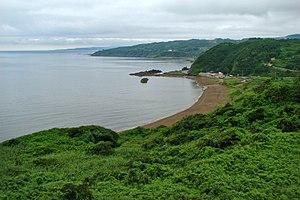
Vue de l'île Sadogashima (Niigata, Japon). 日本語: 佐渡島の景観.
Sado est une ville située dans la préfecture de Niigata, sur l'île Sado, en mer du Japon, au Japon.